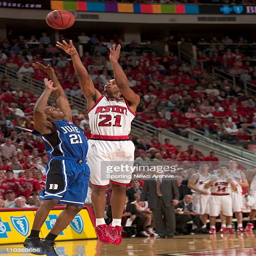
basketball shooting guard against person won 8674